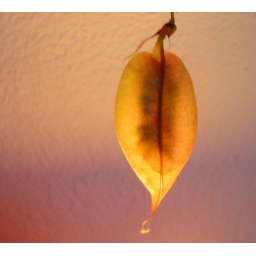
which I dangled over my bedroom lamp